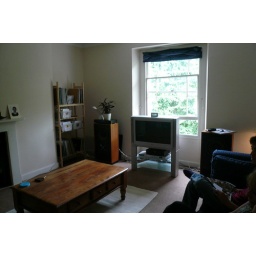
The coffee table in its new home